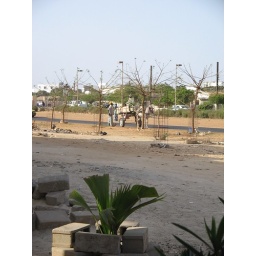
The view of the road where my first house was located, the VDN in Mermoz.